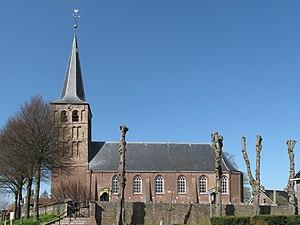
Bitgum est un village de la commune néerlandaise de Waadhoeke, dans la province de Frise.